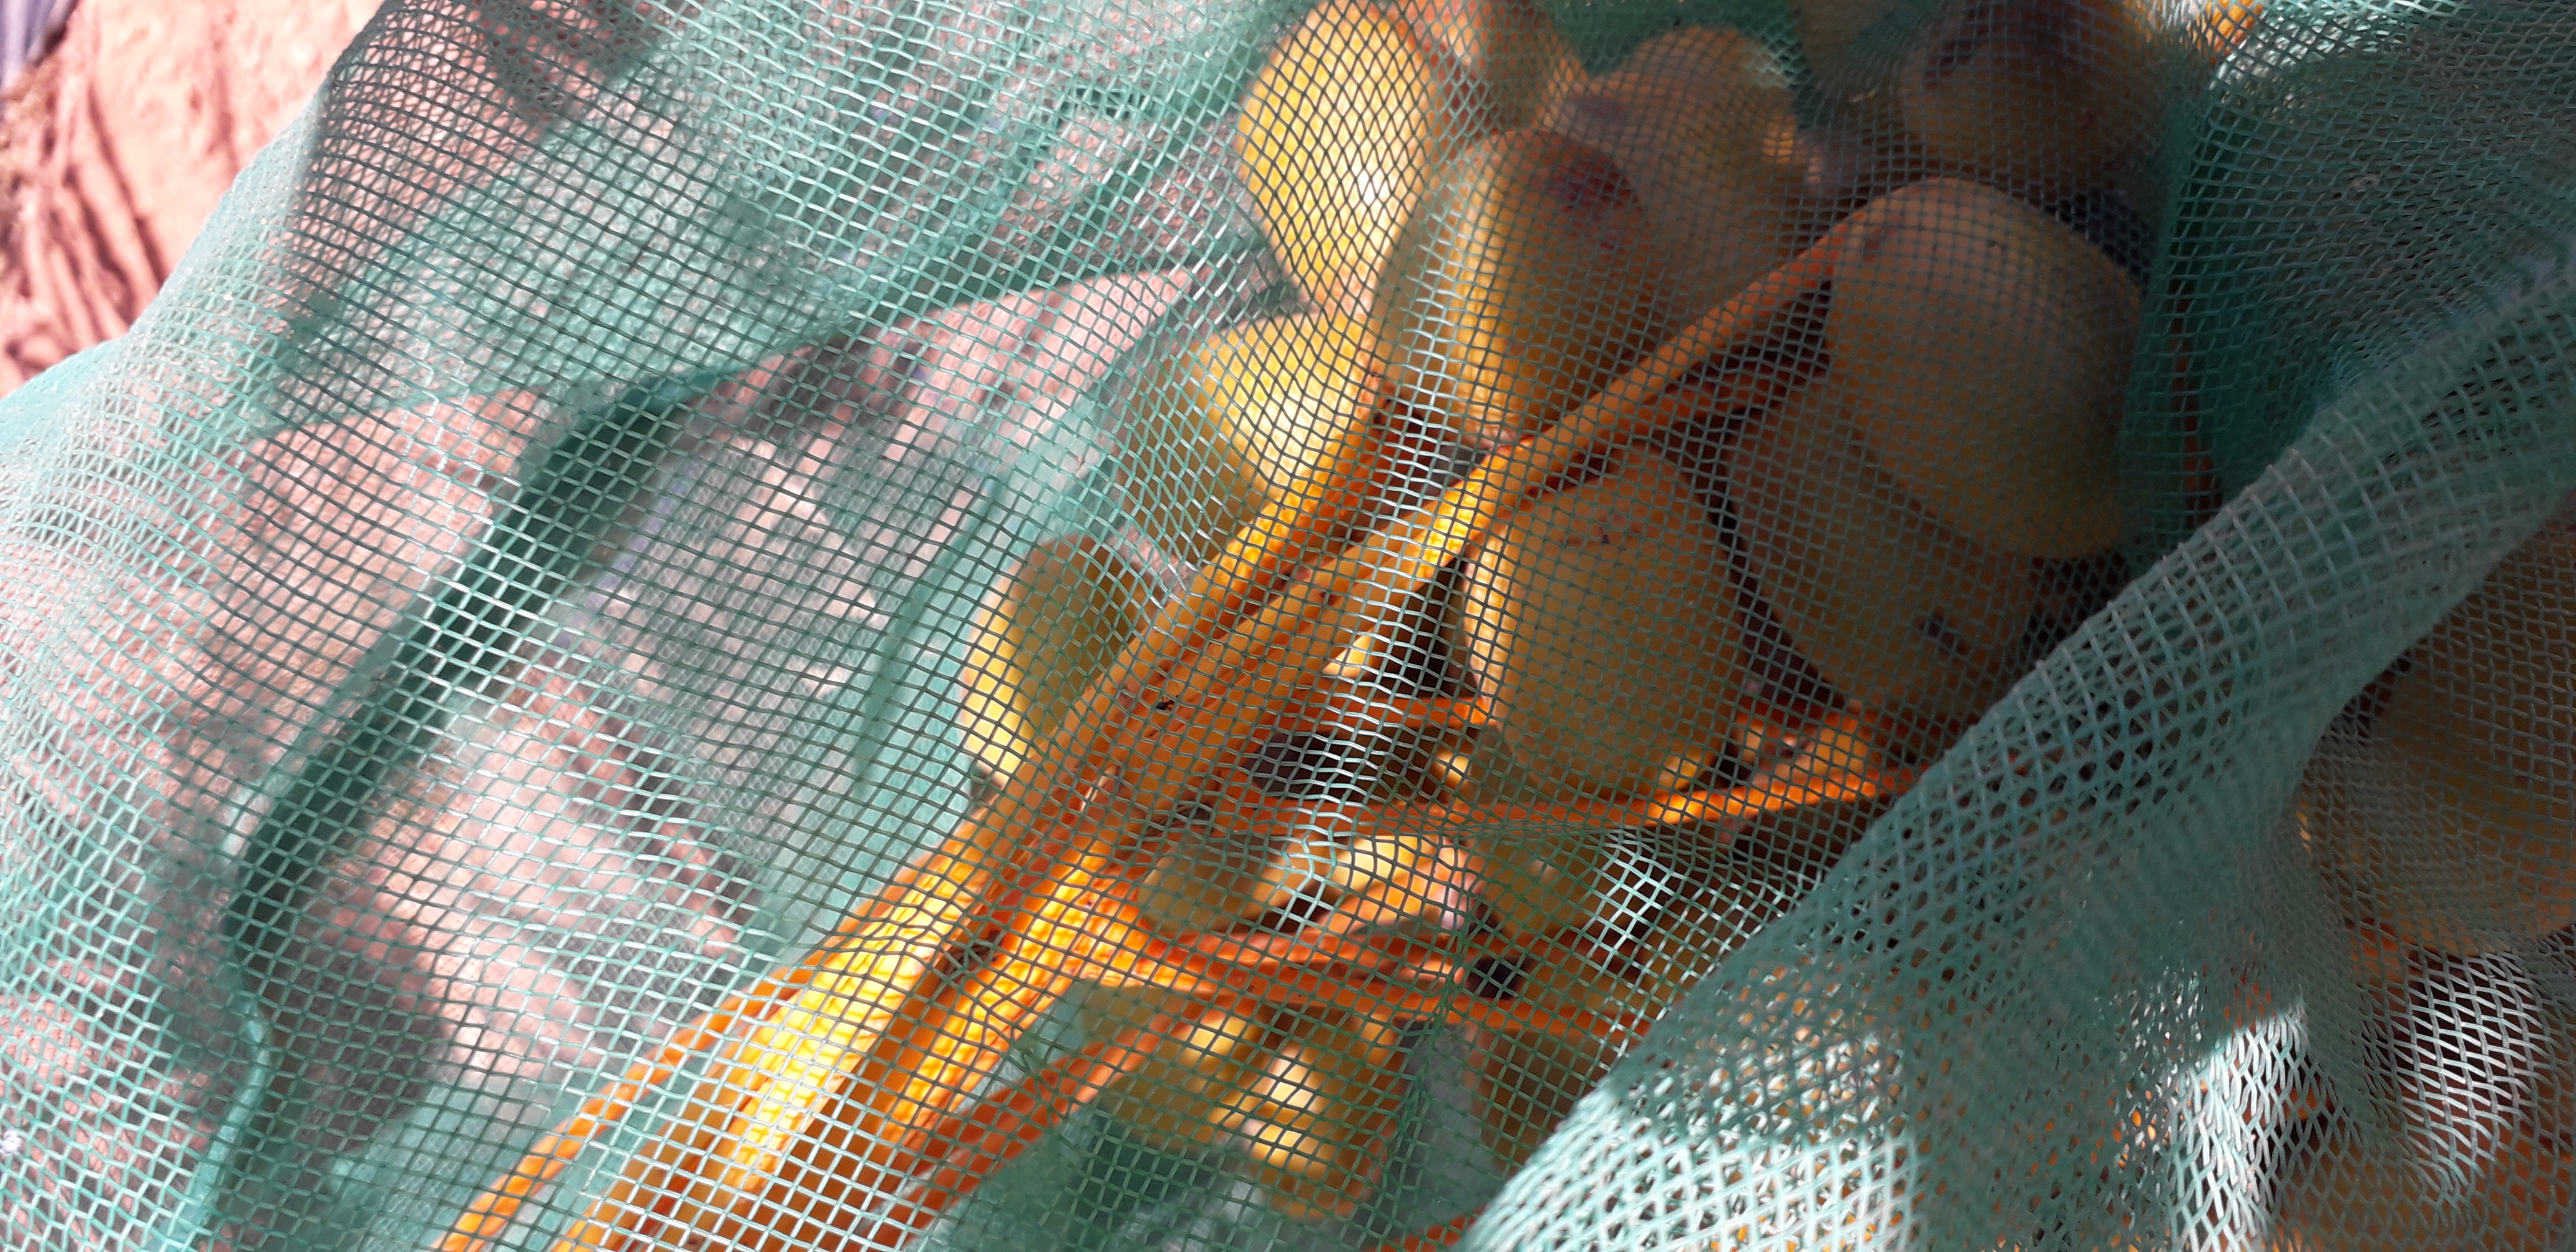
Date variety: Boufagous